RAF Boxted

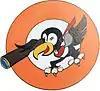
Emblem of the 5th Emergency Rescue Squadron.

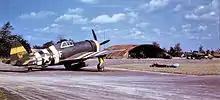
Republic P-47D-15-RE Thunderbolt Serial 42-75855 of the 5th Emergency Rescue Squadron at Boxted.

Originally designated as Detachment B of the 65th Fighter Wing, the 5th Emergency Rescue Squadron was activated at Boxted in May 1944. The squadron's mission was to perform air/sea rescue missions with war weary Republic P-47 Thunderbolts transferred from other fighter groups.